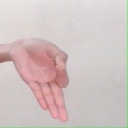
अक्षर: ज्ञ